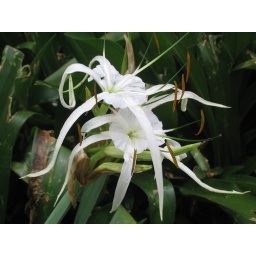
flower in the stone forest